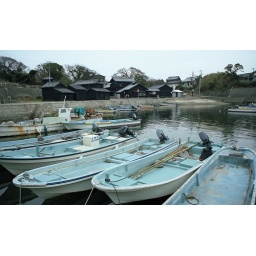
black house is popular in Saku Island.